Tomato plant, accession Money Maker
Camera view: vertical (180 deg); turntable rotation: 270 degrees
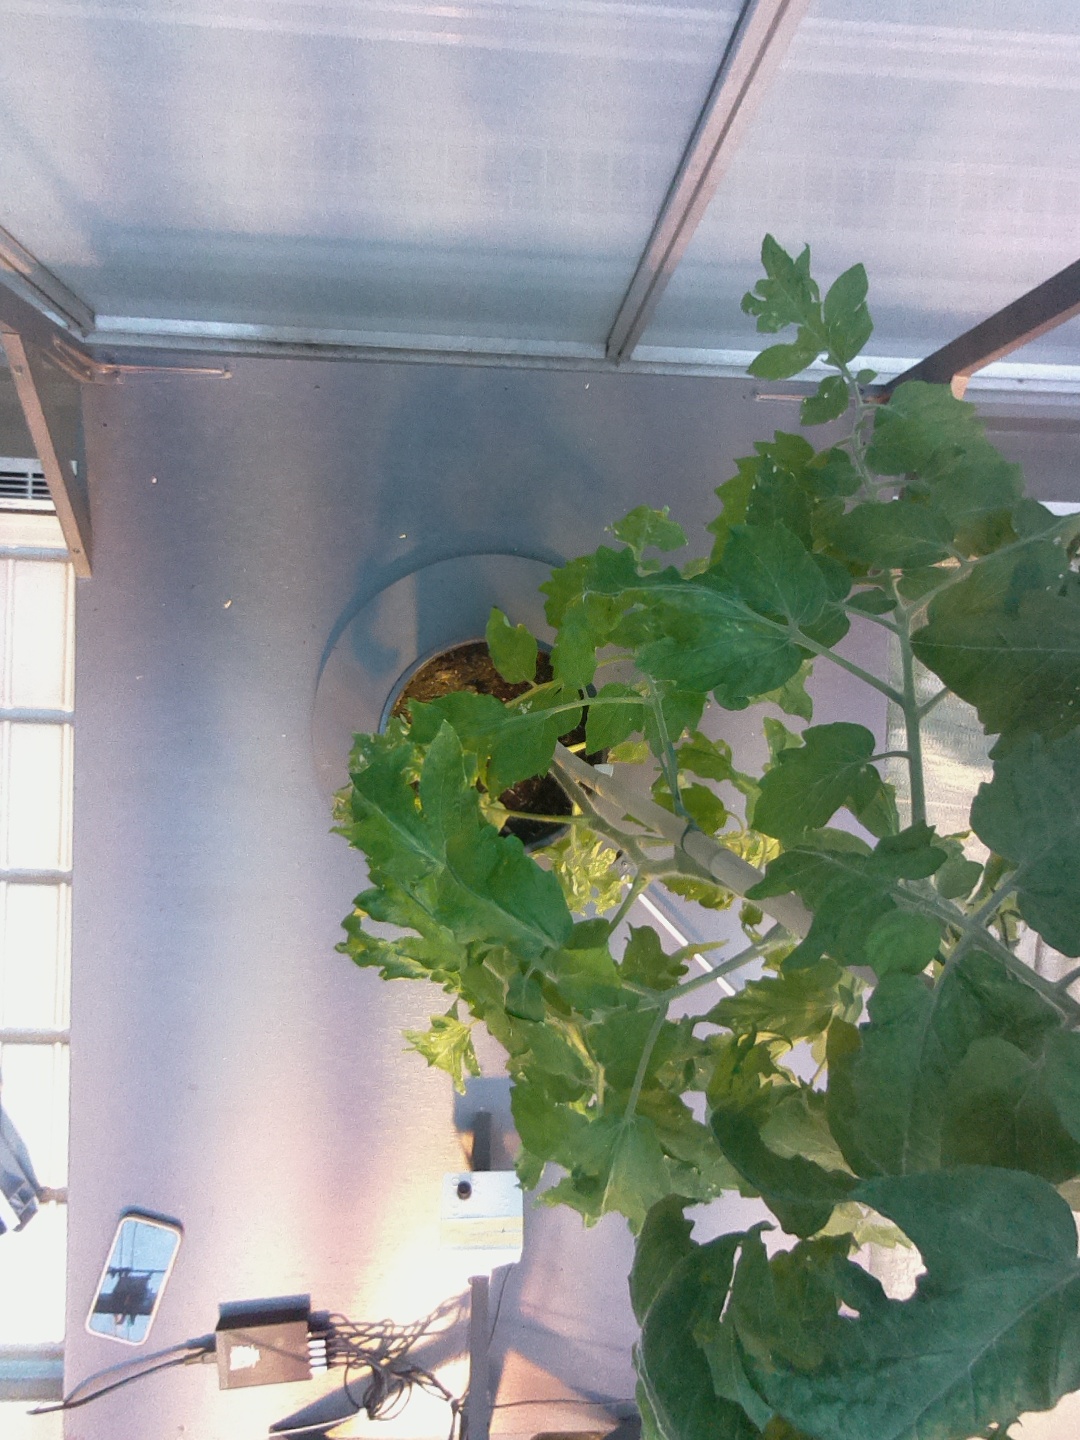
BBCH growth stage 64: 40%-50% of flowers open